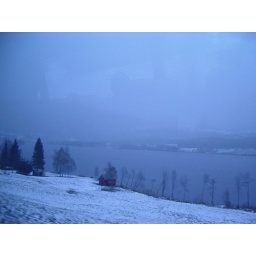
'Norway in a nutshell' - on the bus (Voss to Gudvangen) 3 - Strandaelva river